Kingdom of Sardinia

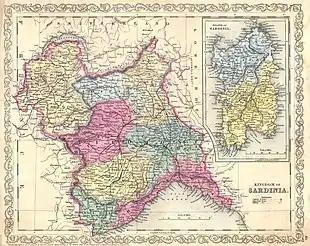
A map of the Kingdom of Sardinia in 1856 after the Perfect Fusion merged all its provinces into a single jurisdiction.

Since the Iberian period in Sardinia, common languages included Sardinian, Corsican, Catalan, and Spanish. Other languages included French, Piedmontese, Ligurian, Occitan, and Arpitan. During the Savoyard period as a composite state, Italian, which alongside French had already been made official in the peninsula since the 16th century via the Rivoli Edict, was introduced to Sardinia in 1760. With the Regio Biglietto of 25 July 1760, Italian was made a priority over French in Piedmont. The Kingdom of Sardinia's attempt of promotion of a unitary language was incisive, and also the replacement of Spanish with Italian has been described as a "revolution of ideas". Since French was still in use in some provinces, the "Statuto Albertino" (1848) authorised the use of French.